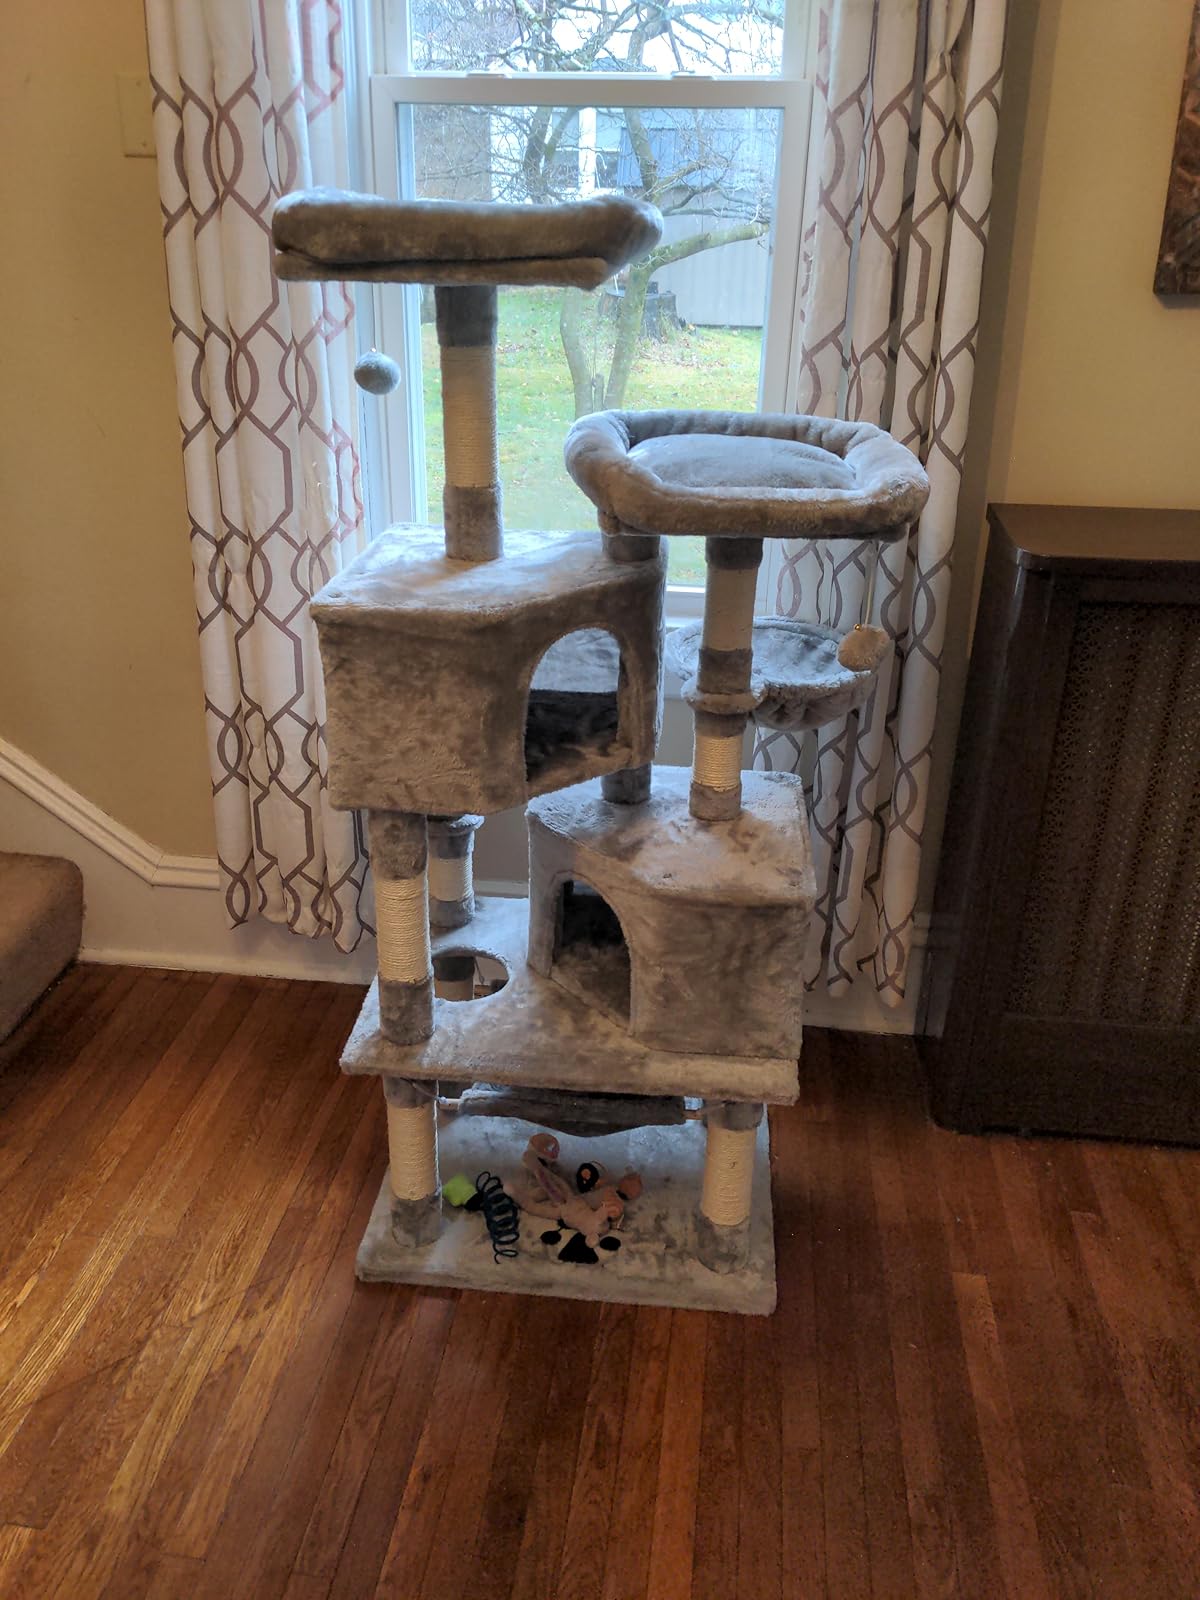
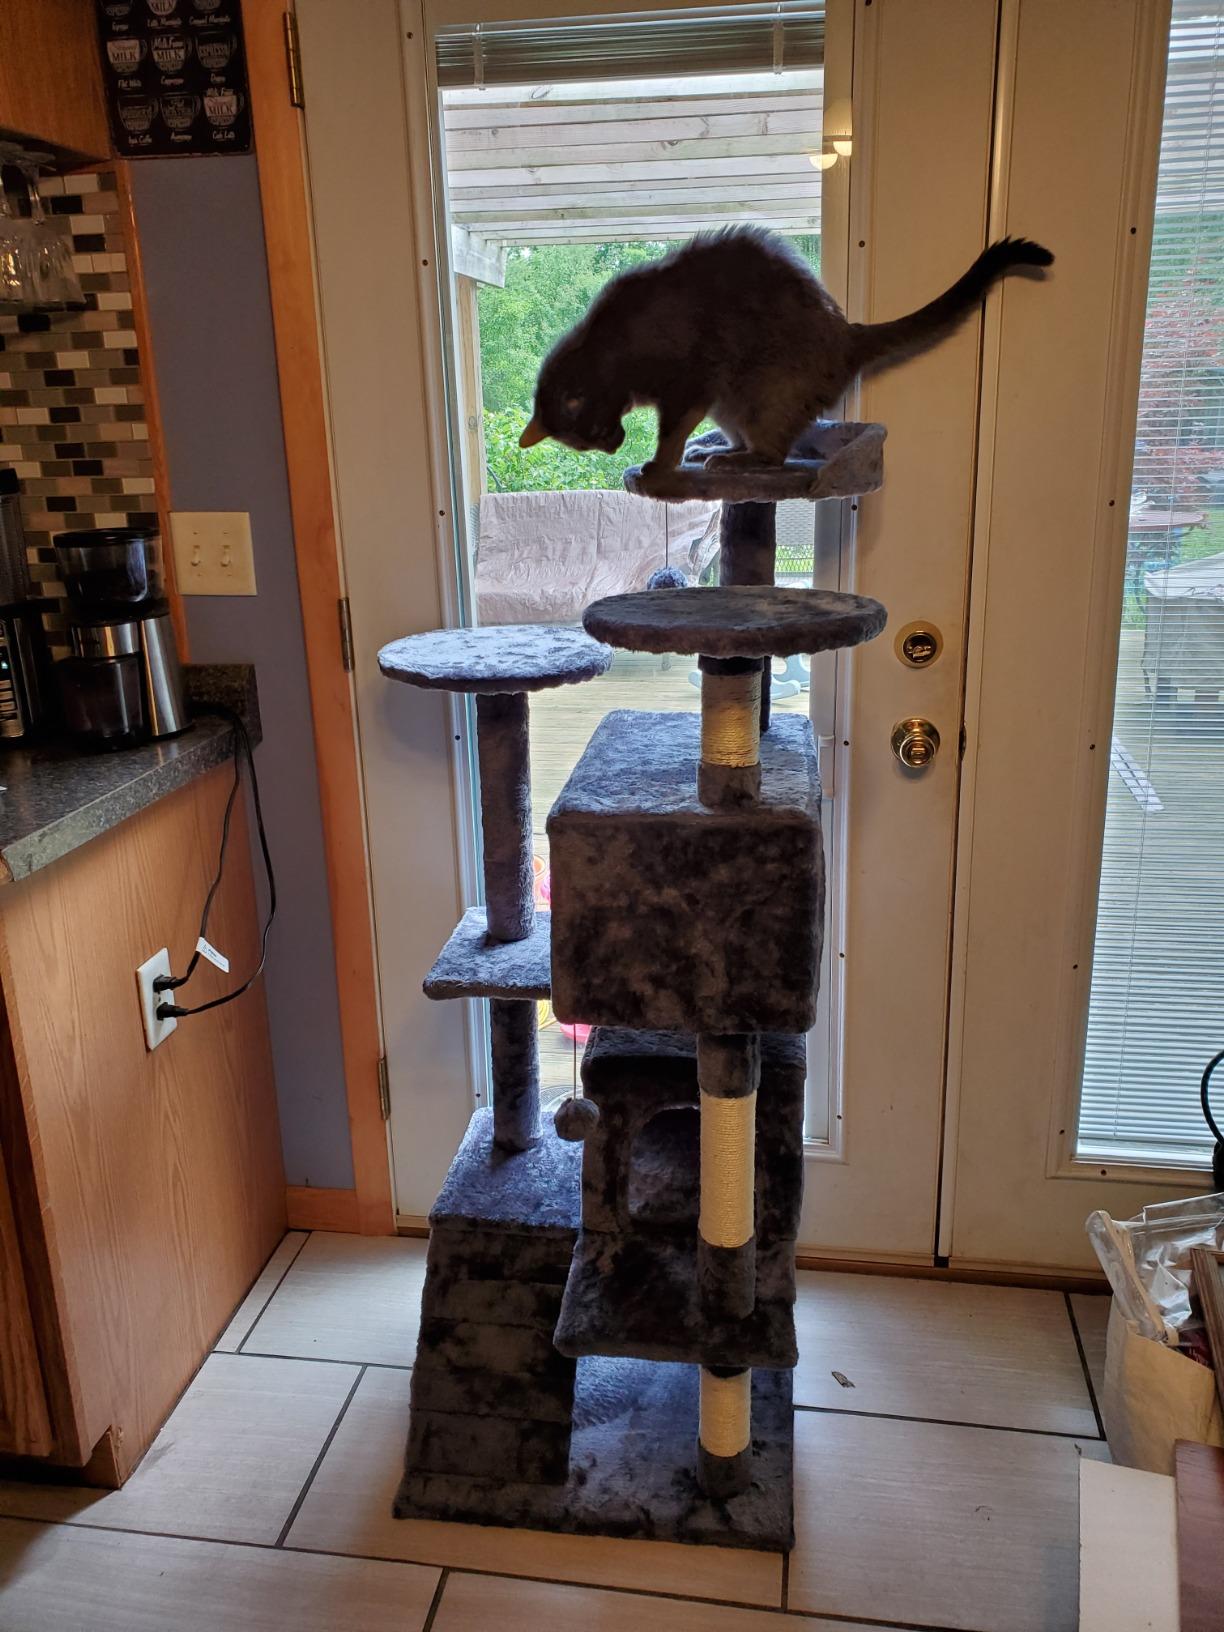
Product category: items_cat tree
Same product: no